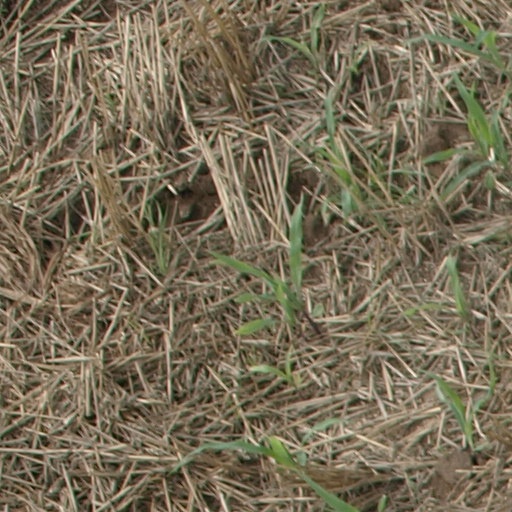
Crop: maize; corn